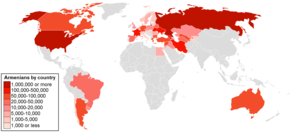
Armeniere / Geografisk udbredelse / Diaspora
Kort over Den armenske diaspora.
Armeniere er et indoeuropæisk folkeslag med oprindelse i Kaukasus og det armenske højland, hvor det en stor del af dem fortsat bor. Udover Armenien findes der større grupper af etniske armeniere i USA og Frankrig.